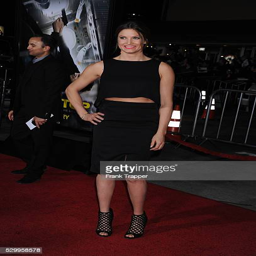
ski racer arrives at the world premiere